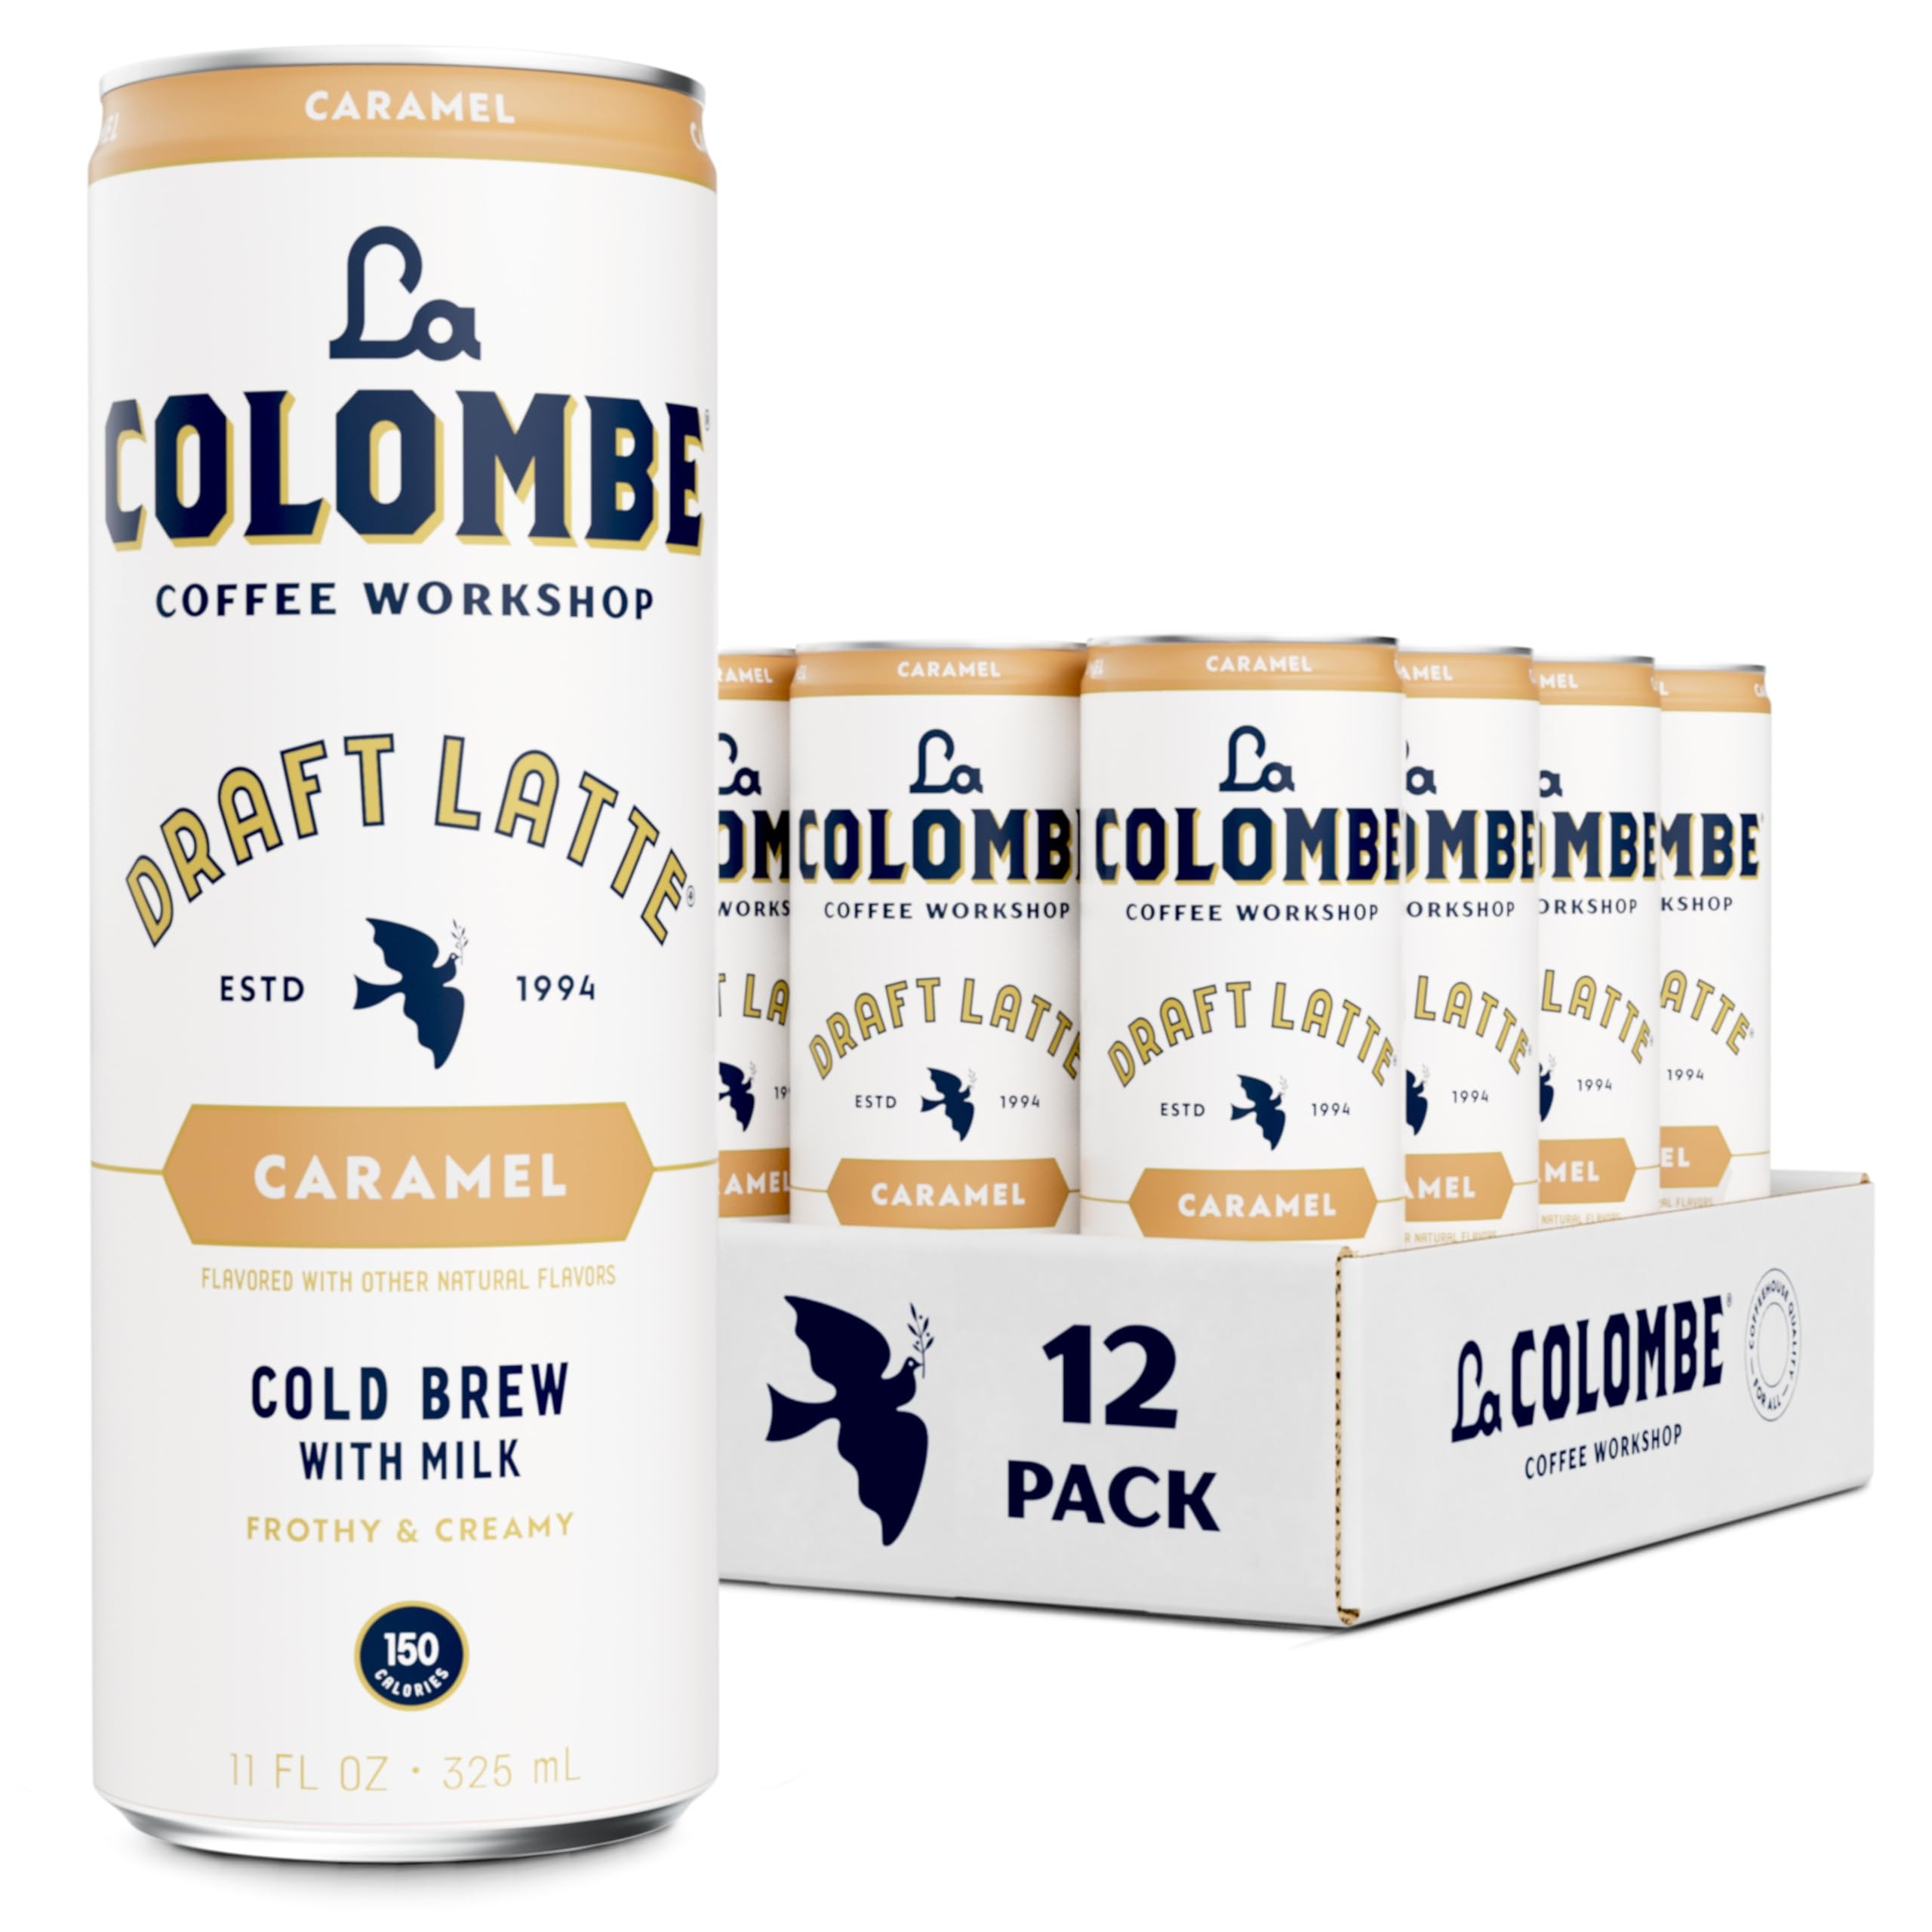
Item Name: La Colombe Coffee, Caramel Draft Latte, 11 fl oz Cans (Pack of 12), Coffeehouse Quality Cold Brew, Specialty Grade Coffee Beans, Ready-to-Drink On-the-Go
Bullet Point 1: Frothy, Creamy and Delicious
Bullet Point 2: 120 mg natural caffeine (1.5 cups of coffee)
Bullet Point 3: Non-GMO
Bullet Point 4: Kosher
Bullet Point 5: Gluten-Free
Value: 132.0
Unit: Fl Oz

Price: 31.33